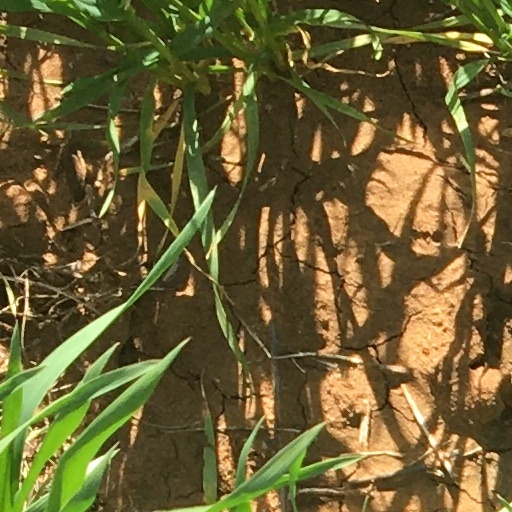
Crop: wheat